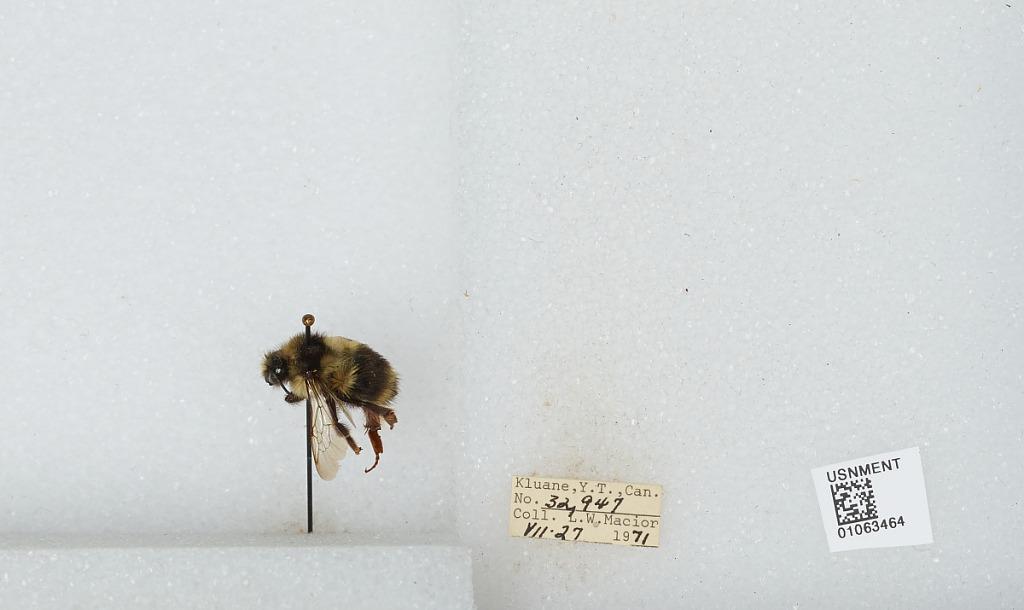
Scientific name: Bombus bifarius nearcticus
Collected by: L. Macior
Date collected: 1971-7-27
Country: Canada
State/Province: Yukon Territory
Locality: Kluane
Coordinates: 60.75, -139.5